Jackie Earle Haley

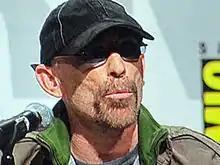
Haley at the "A Nightmare on Elm Street" panel at WonderCon, 2010

Jack Earle Haley (born July 14, 1961) is an American actor and director. His earliest roles included Moocher in "Breaking Away" (1979) and Kelly Leak in "The Bad News Bears" (1976), "The Bad News Bears in Breaking Training" (1977) and "The Bad News Bears Go to Japan" (1978). After spending many years as a producer and director of television commercials, he revived his acting career with a supporting role in "All the King's Men" (2006). This was followed by his performance in "Little Children" (2006), for which he was nominated for the Academy Award for Best Supporting Actor.